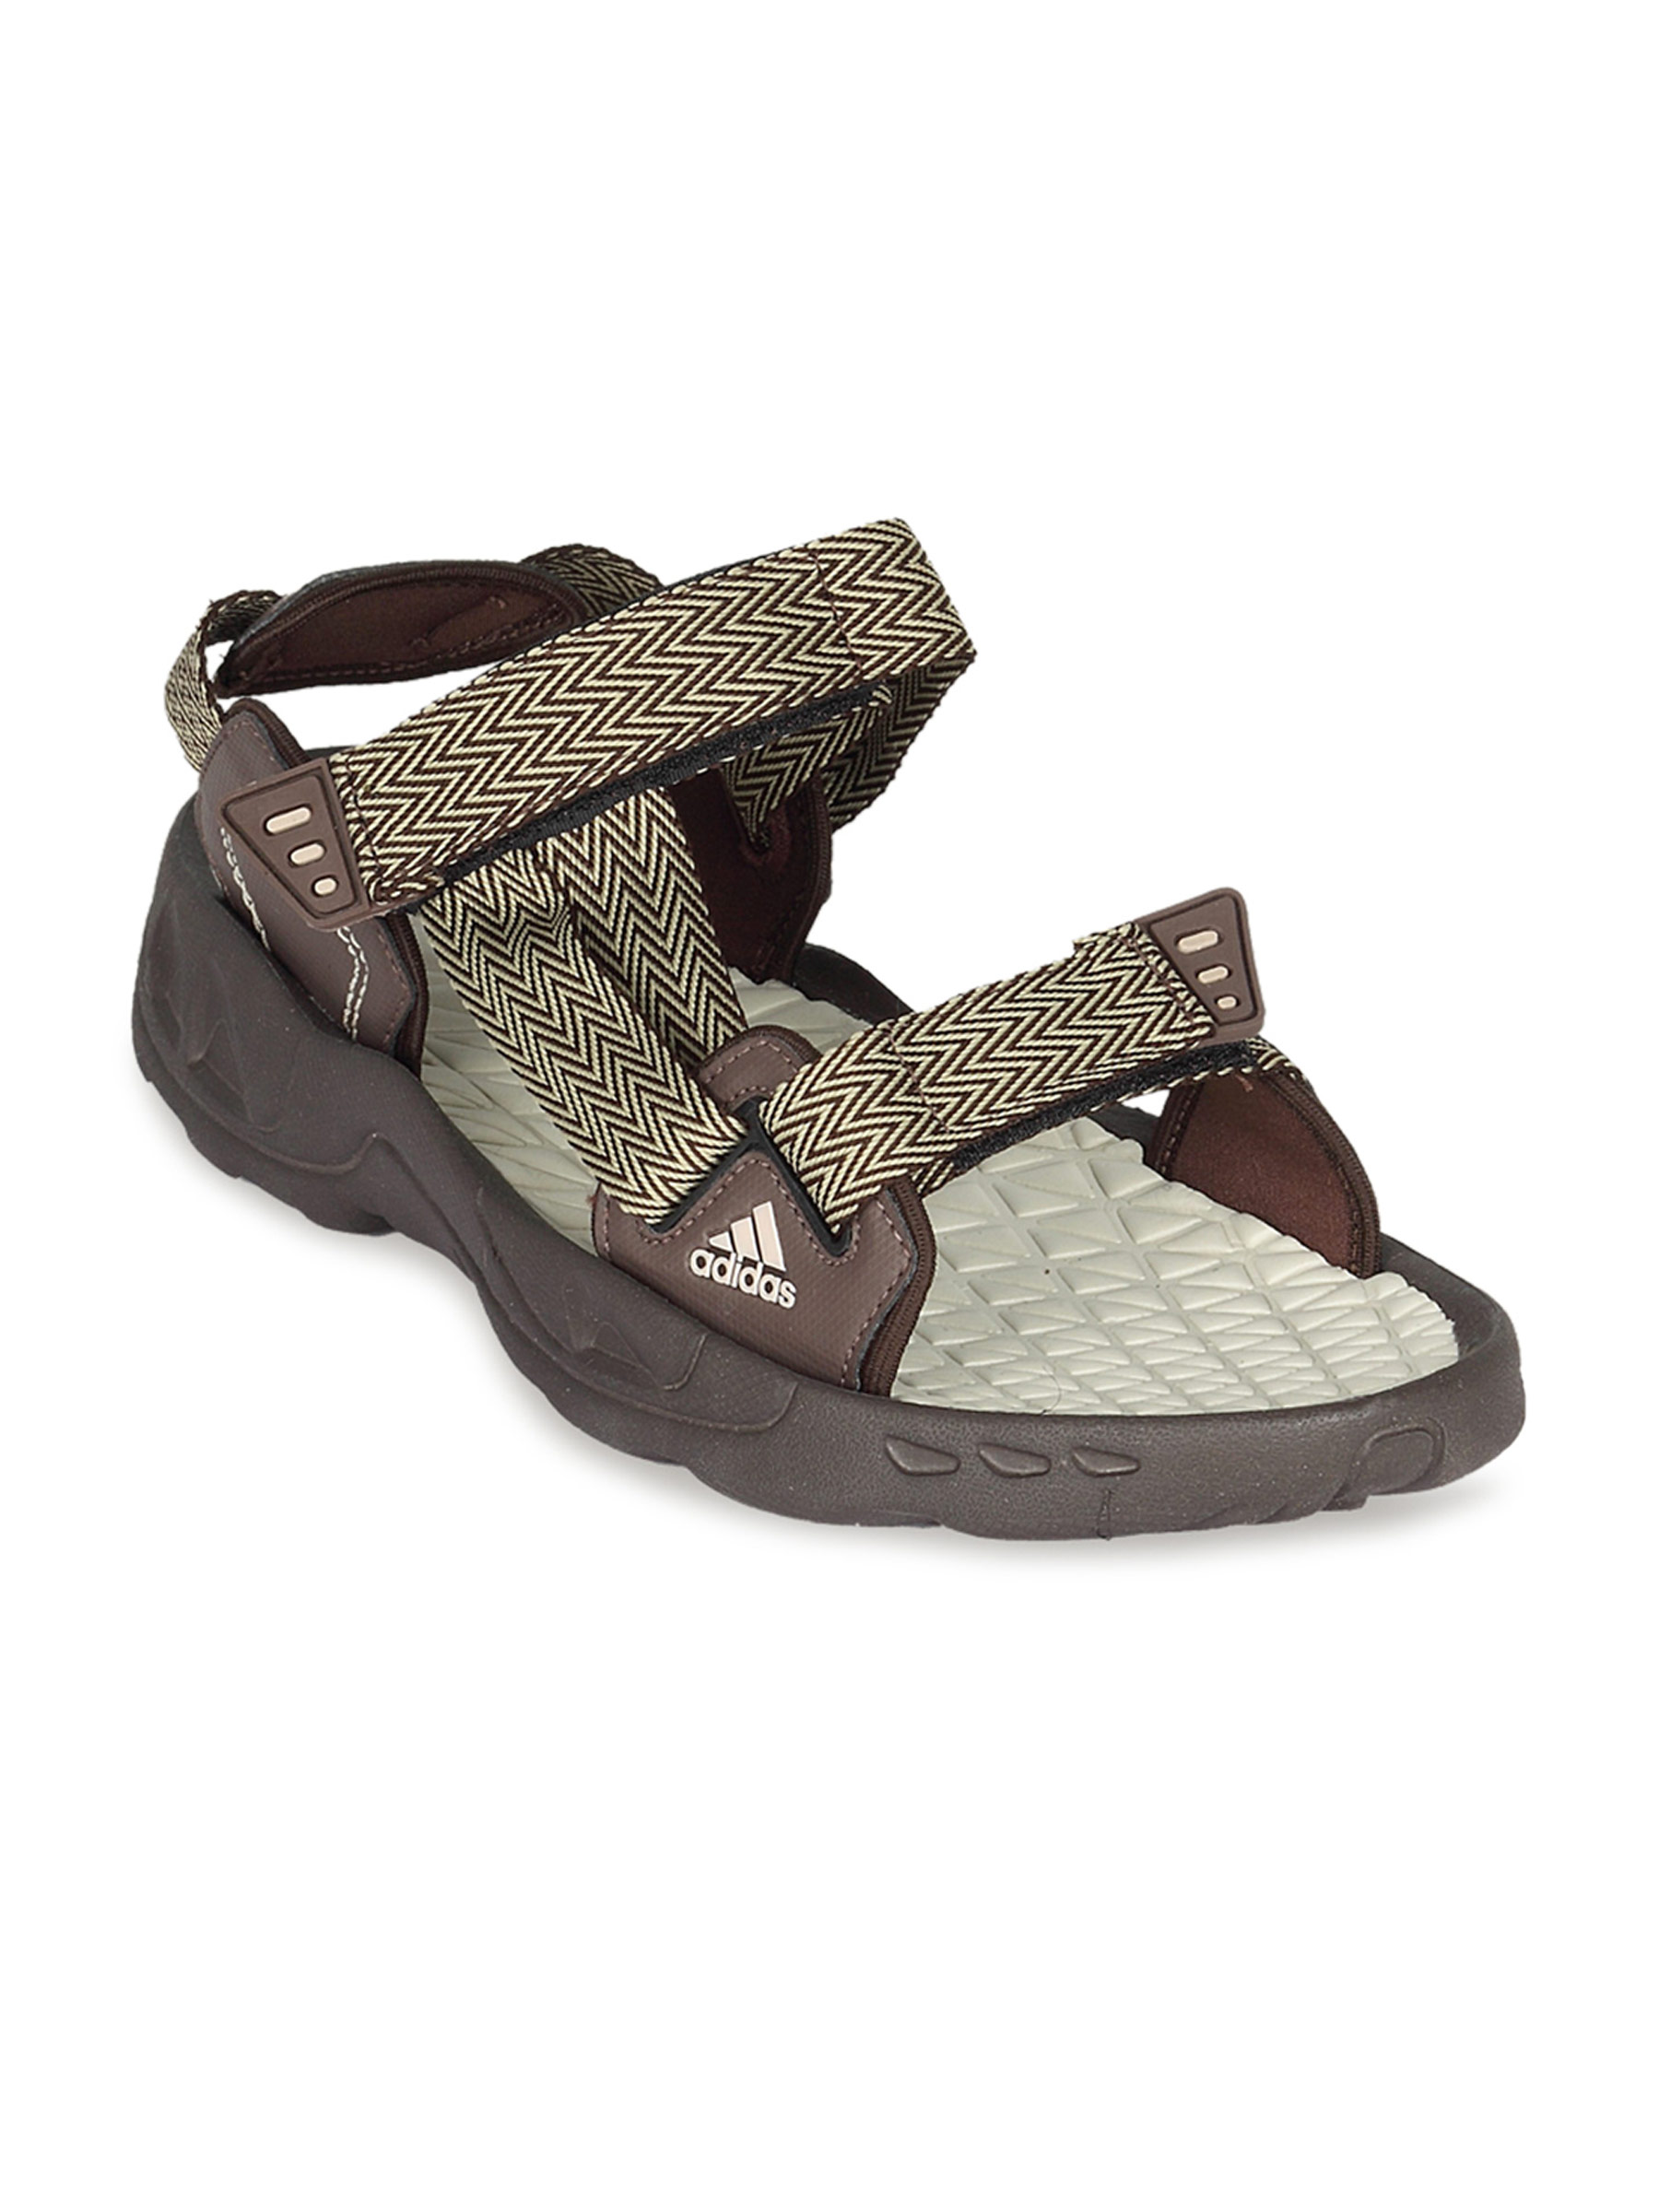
ADIDAS Men Henrio Brown Floater
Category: Footwear / Sandal / Sandals
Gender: Men
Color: Brown
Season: Summer 2011
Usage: Casual